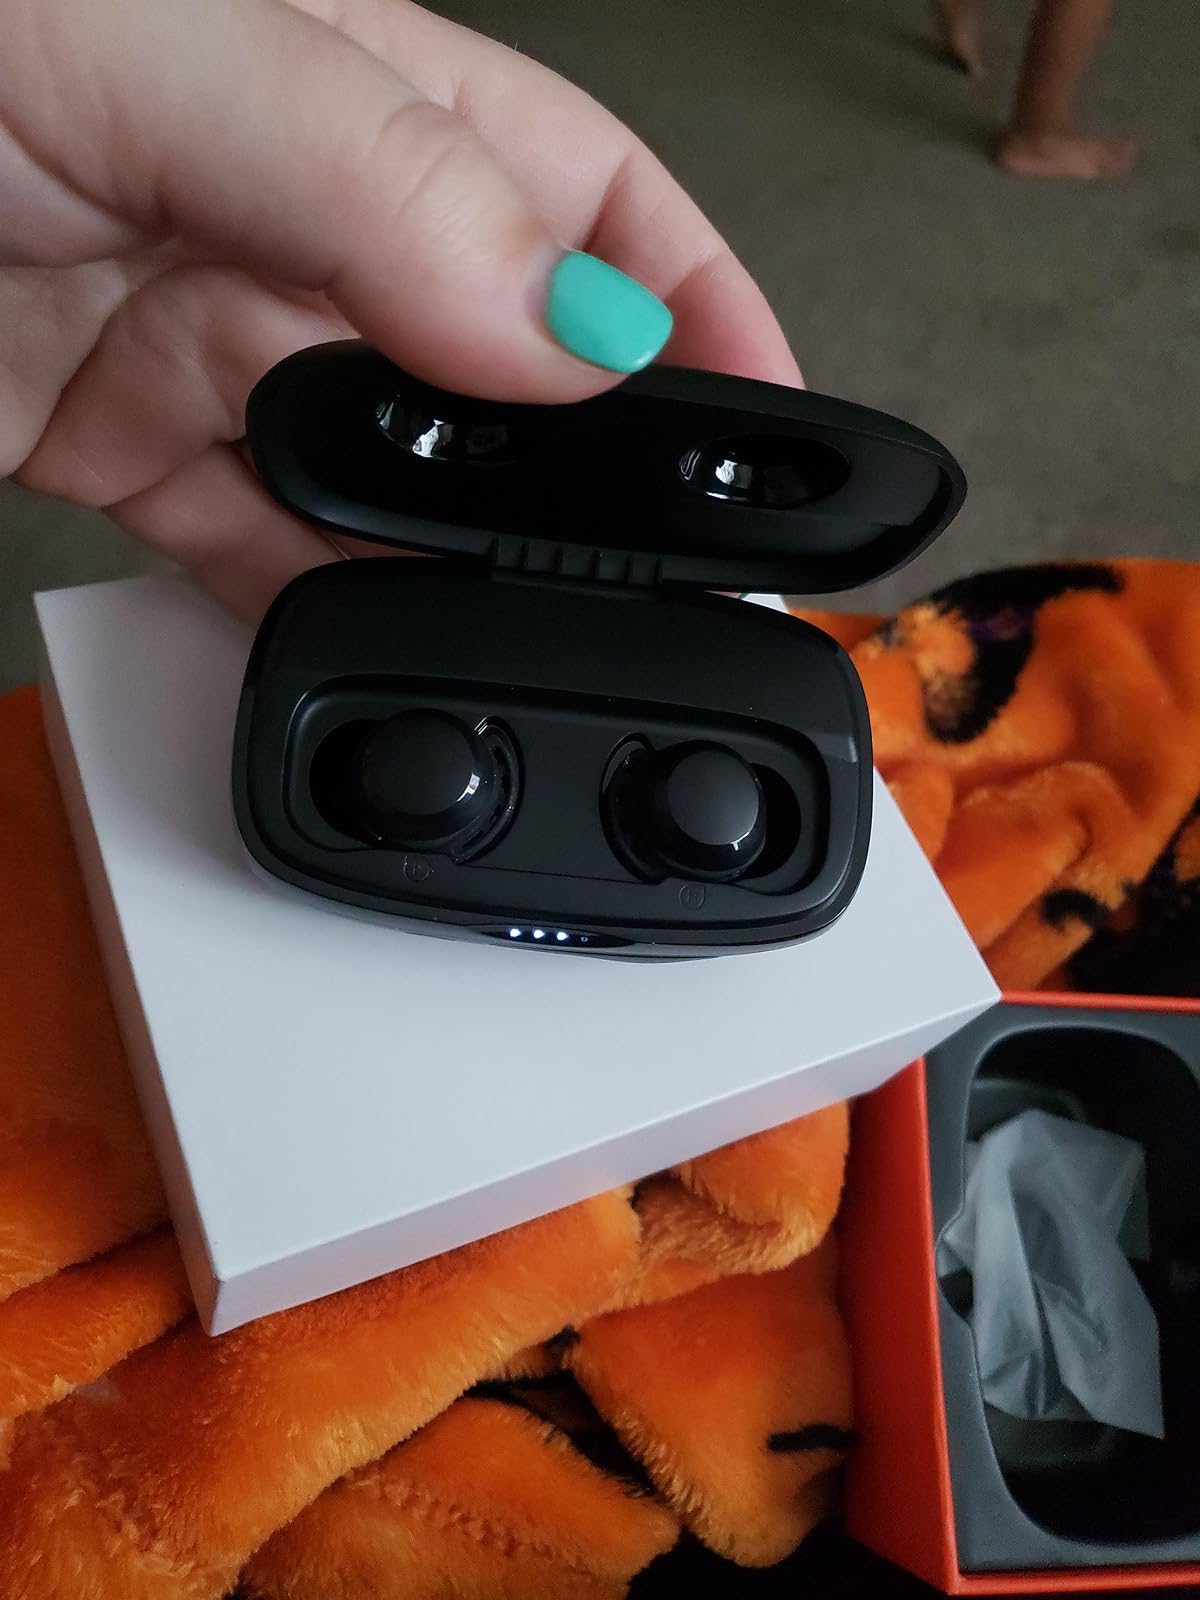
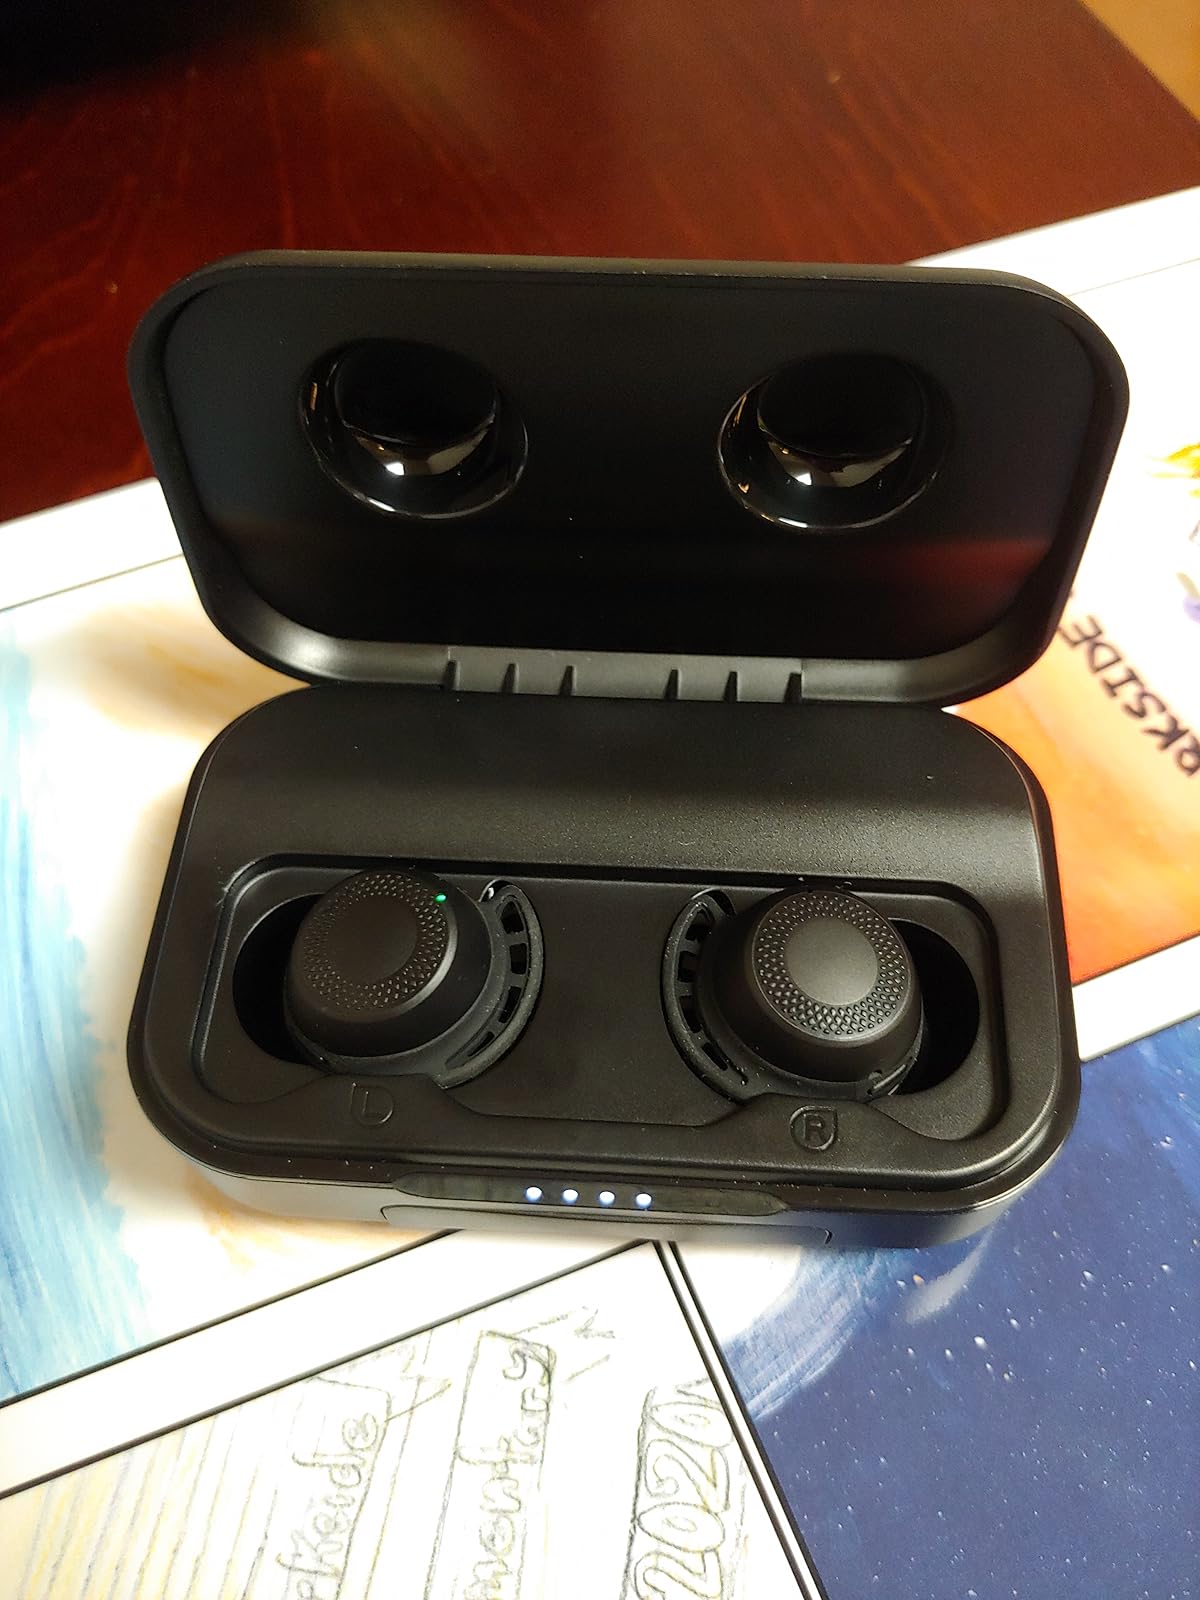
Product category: earbuds
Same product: no